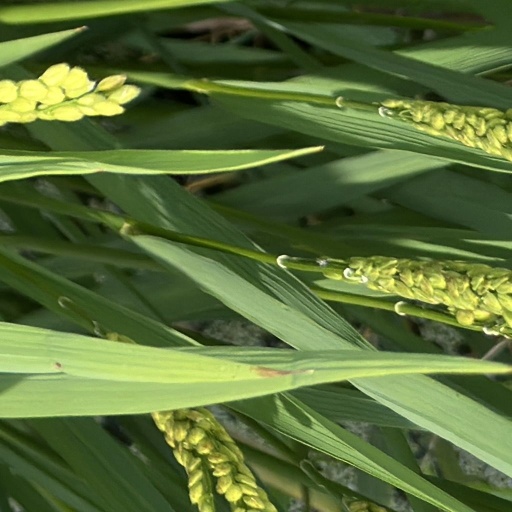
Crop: rice